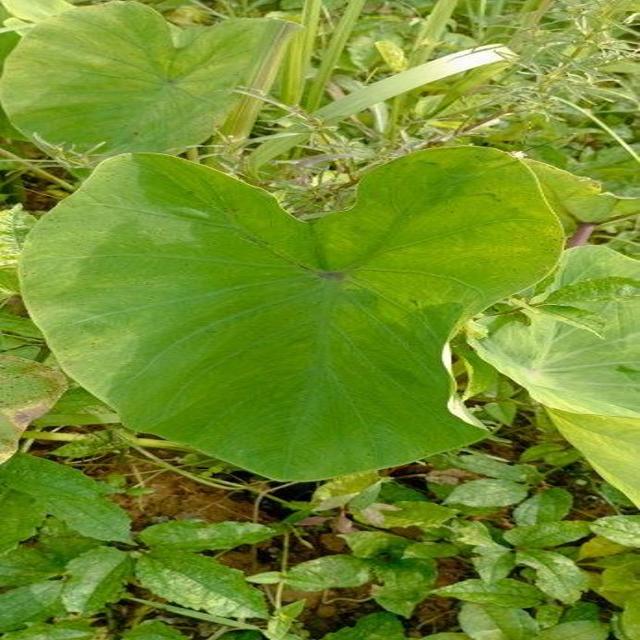
Label: Healthy